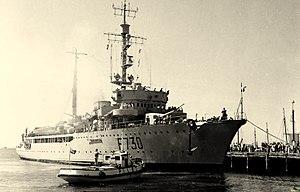
L'aviso-escorteur ""Francis Garnier"""
Le Francis Garnier (F730) est un ancien aviso de la Marine italienne du nom d’Eritreaqui a été transmis à la France le 12 février 1948, au titre des dommages de guerre, en exécution du traité de paix.